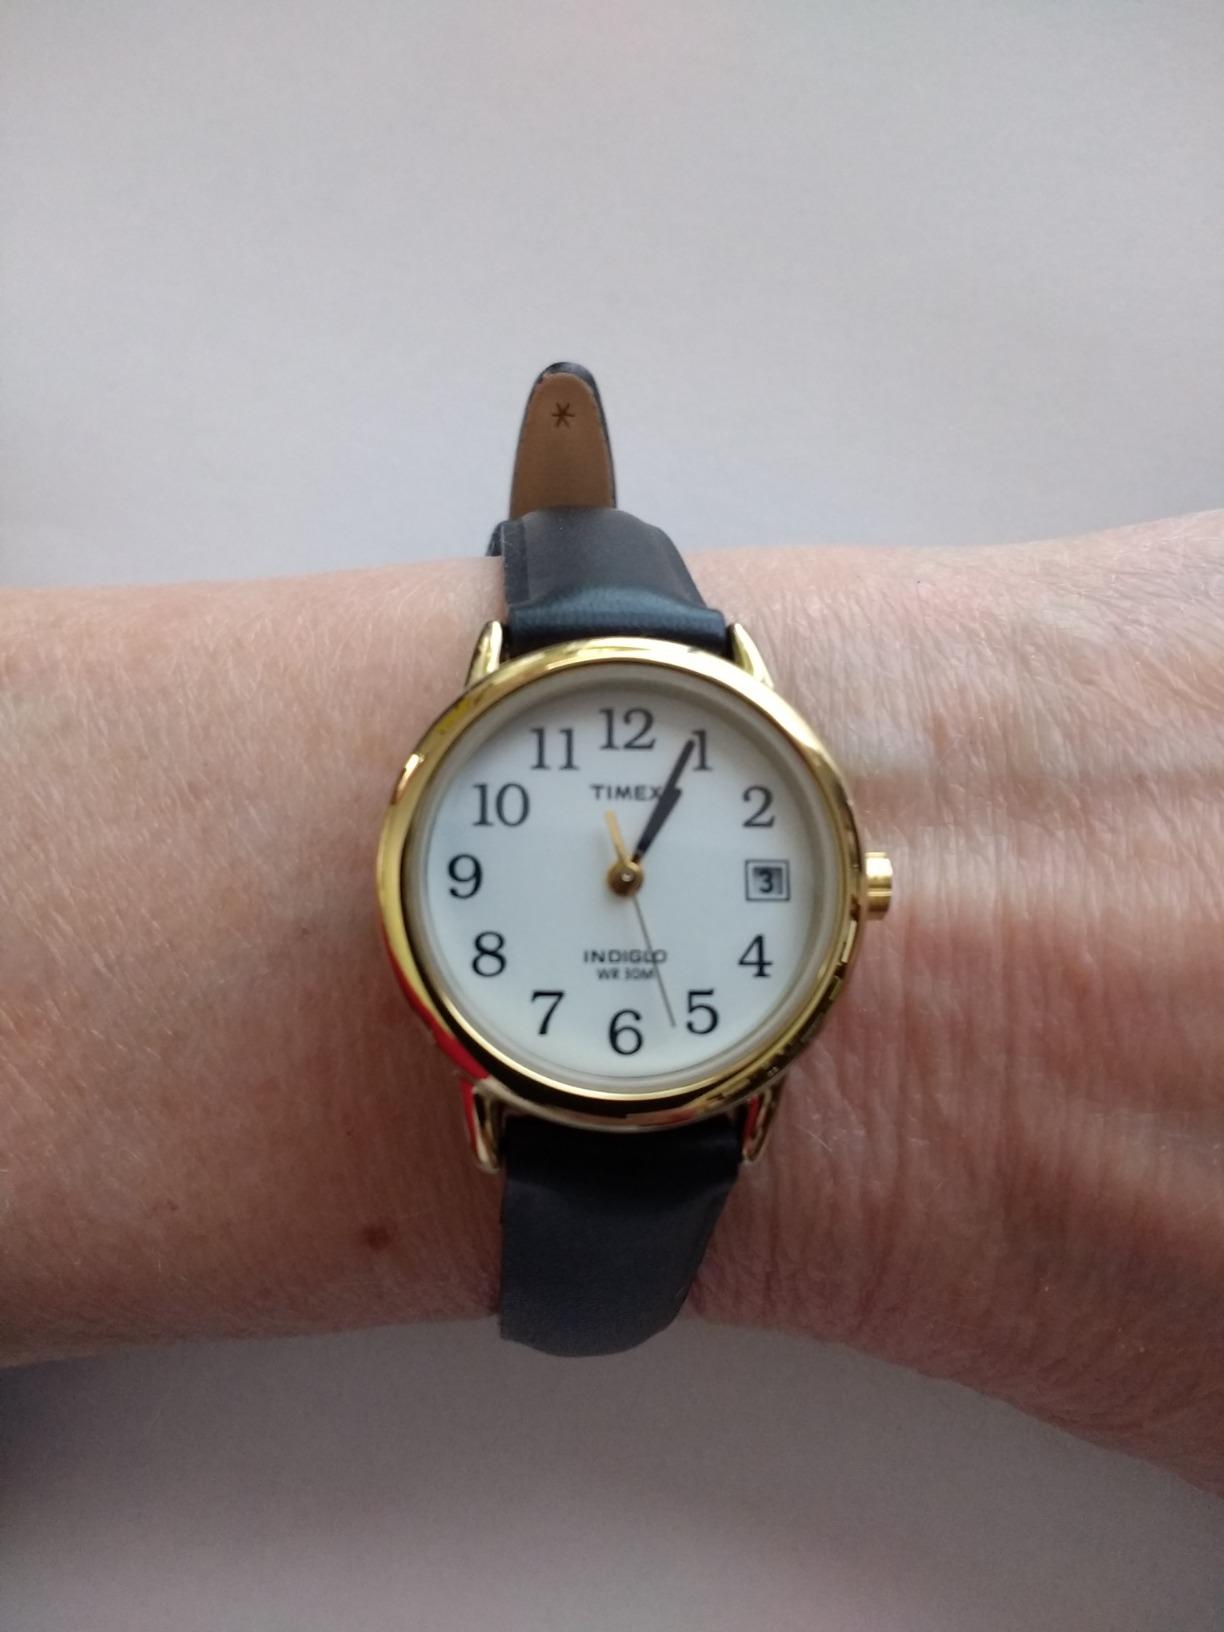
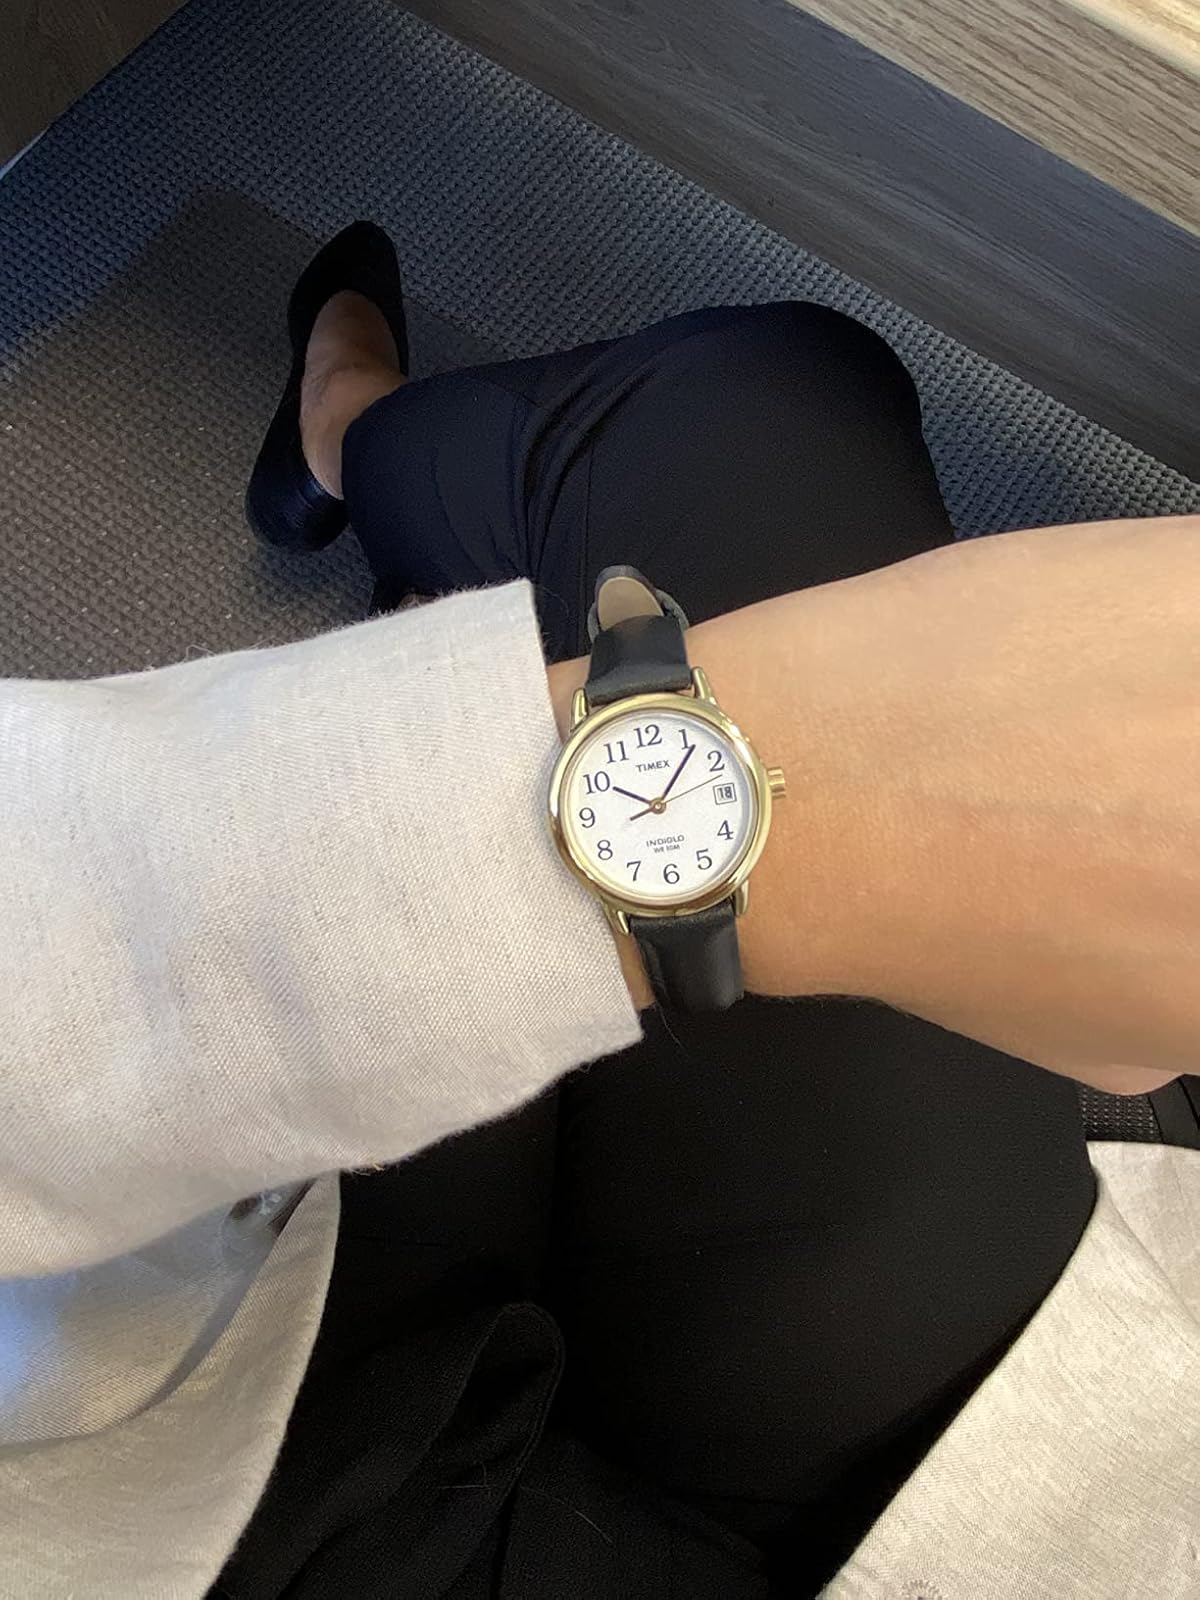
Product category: accessories_watch
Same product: yes